Earthquake (2016 film)

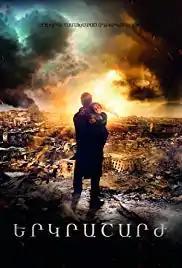
Film poster

Earthquake is a 2016 Russian-Armenian disaster drama film directed by Sarik Andreasyan based on the 1988 Armenian earthquake. It was selected as the Armenian entry for the Best Foreign Language Film at the 89th Academy Awards. However, the film was disqualified by the Academy for not meeting the submission requirements.